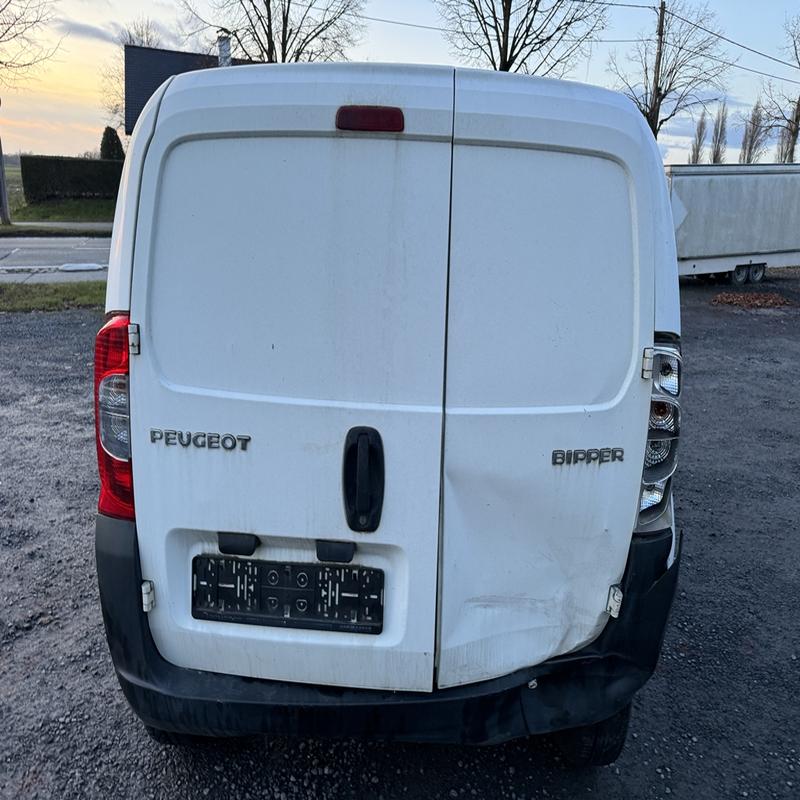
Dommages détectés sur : malle, feu arrière droit, feu arrière gauche, pare-choc arrière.
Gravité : majeur